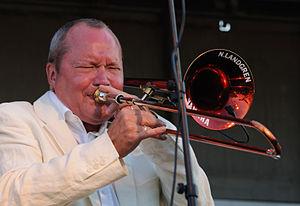
Nils Landgren, né le 15 février 1956 à Degerfors, est un tromboniste et chanteur de jazz suédois.